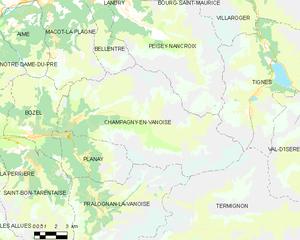
Carte des communes françaises